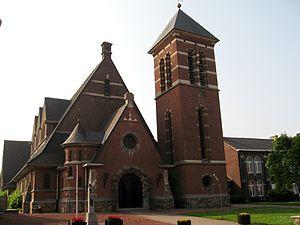
Neerwinden, aussi orthographiée Merwingue dans d'anciens textes français, est une section de la ville belge de Landen située en Région flamande dans la province du Brabant flamand.